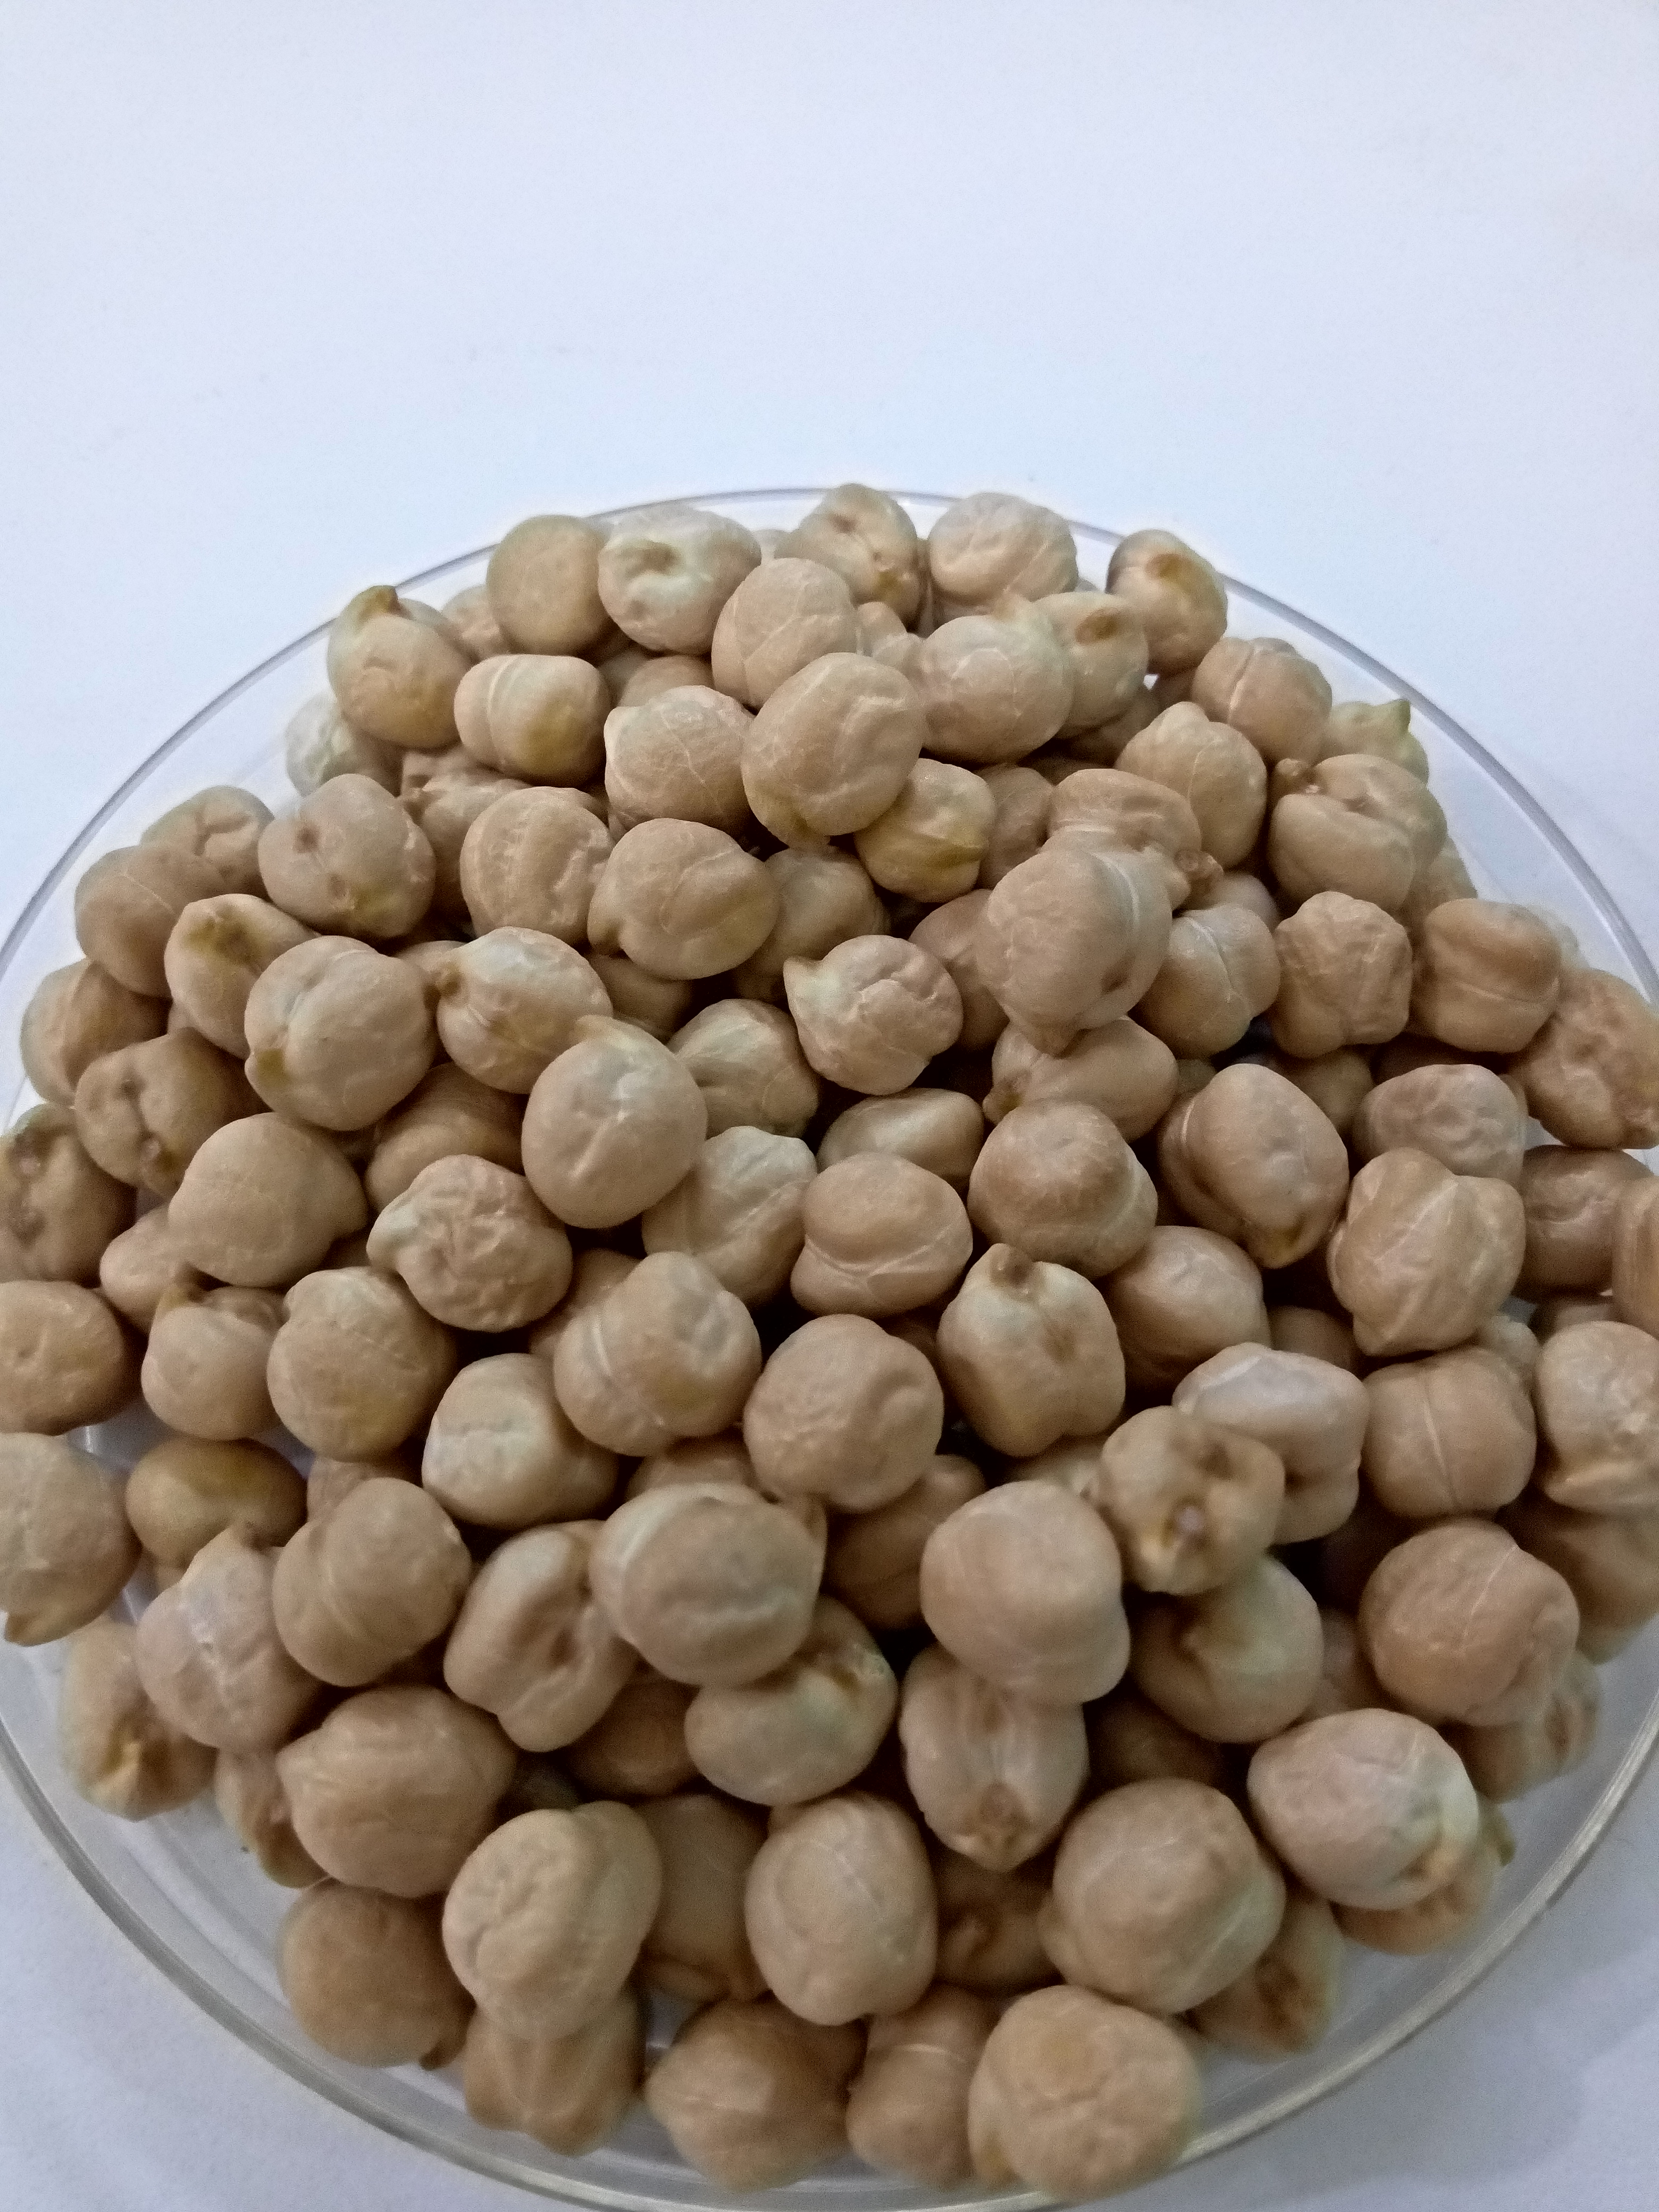
Rice seed variety: Unknown